UCI Women's World Tour

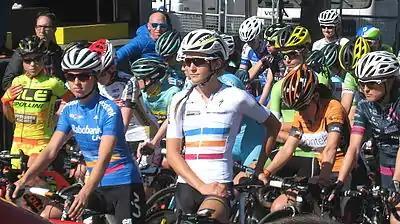
Kasia Niewiadoma (l) and Lizzie Armitstead (r), pictured at the 2016 Flèche Wallonne, wearing the distinctive leader jerseys of the youth classification and individual women's elite classification, respectively.

The announcement was welcomed by teams, with Wiggle-Honda stating that the "new structure for women’s cycling has been accepted with open arms" and that the teams and the UCI "all seem to be on the same page and working towards the same goals together".